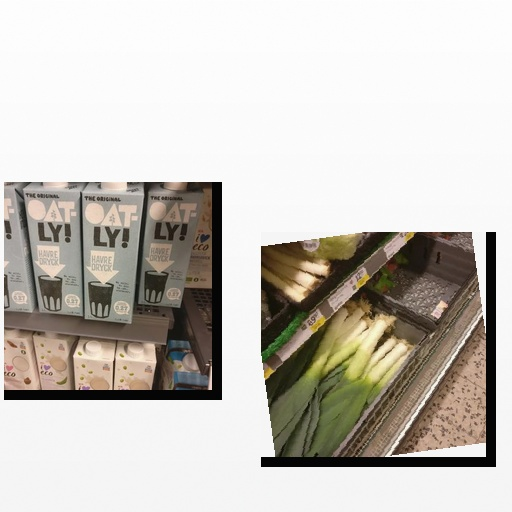
Food items: oat_milk, leek